José María Lamamié de Clairac y Colina

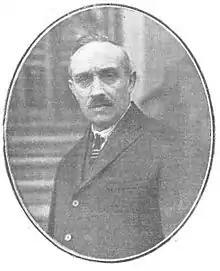
Integrist leader Olazábal

Already in the late 1910s and thanks to his connections to Integrist parliamentarians like Manual Senante, Lamamié's proposals ended up at ministerial desks. In 1918 he tried to enter nationwide politics himself; following in the footsteps of his father, he decided to run for the Cortes as an Integrist candidate from the district of Salamanca. In all boroughs he trashed the left-wing candidate Miguel de Unamuno, but by a slight margin he was himself defeated by a Liberal Romanonista candidate; this did not prevent his supporters from claiming “triunfo moral”. In the early elections called for 1919 Lamamié tried his hand again. Though he was known as councilor, local landowner, son to former deputy, Integrist, zealous Catholic propagandist and activist of local agrarian syndicates he lost again; this time he was decisively defeated by a former military who ran as an independent Conservative candidate. He was not noted as renewing his efforts in last elections of the Restoration era in the early 1920s; he welcomed the 1923 Primo coup enthusiastically.